Bomberman World

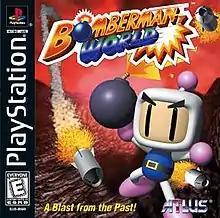
North American cover art

is a maze action video game developed and published by Hudson Soft for the PlayStation. It is part of the "Bomberman" series. The game was also re-released for PCs in 2002 alongside the TurboGrafx-16 version of "Bomberman" and "Bomberman '93" as part of a compilation disc titled "Bomberman Collection".